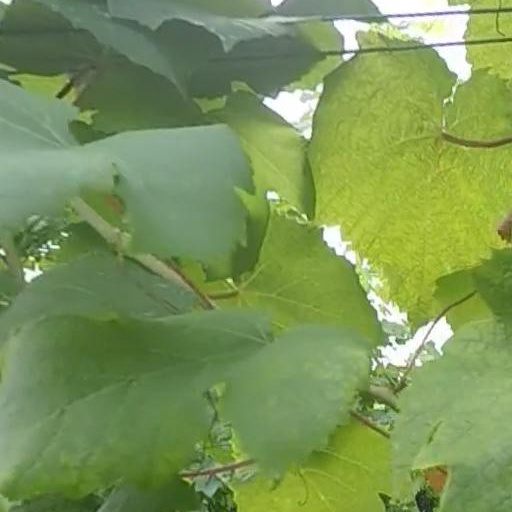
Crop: grape